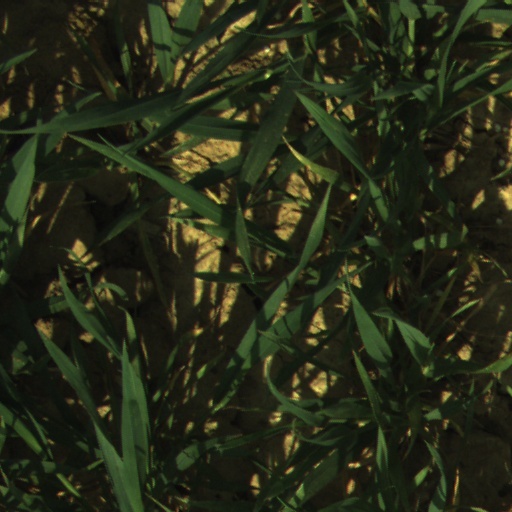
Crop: wheat